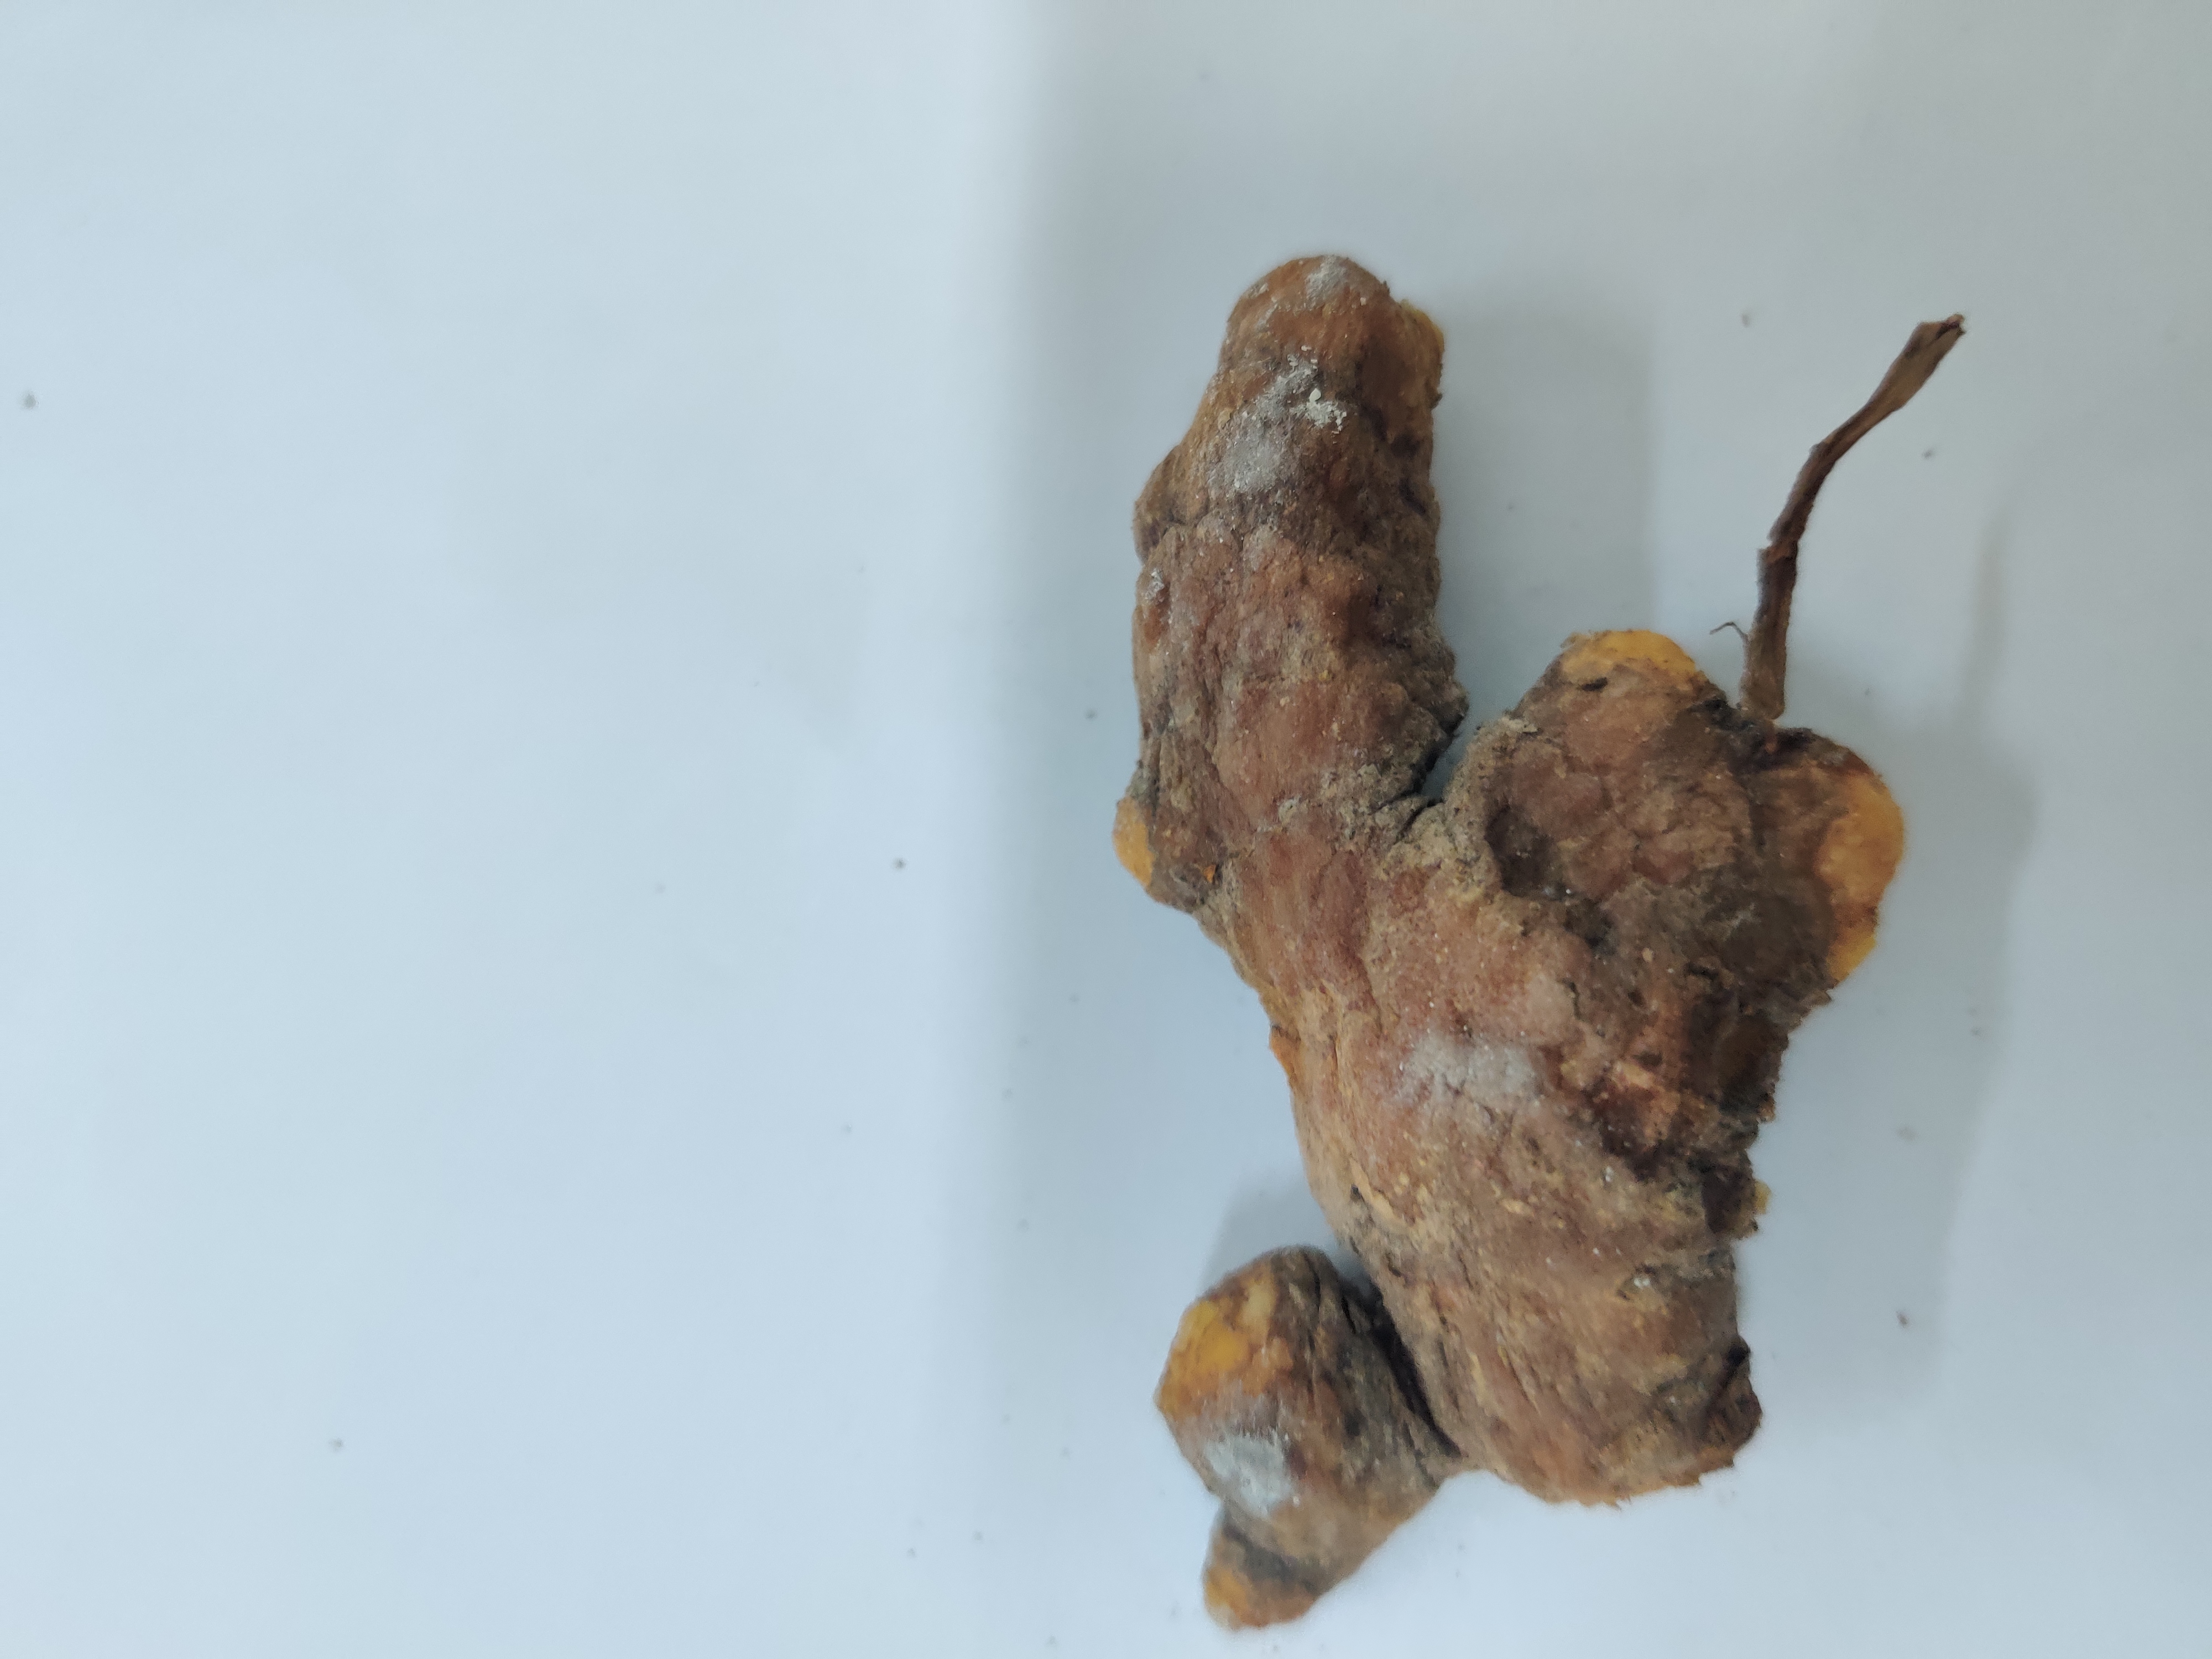
Crop: Turmeric
Condition: Severely Damaged